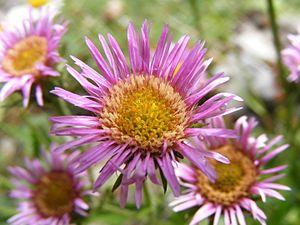
Cette liste de Tracheophyta de Bosnie-Herzégovine, ainsi que d’espèces introduites est un aperçu incomplet d’espèces de mousses, de fougères, de gymnospermes et d’angiospermes citées dans la littérature disponible en langues bosniaque, croate, serbe et serbo-croate. Cet aperçu n’inclue pas des espèces cultivées ni celles occasionnellement introduites.